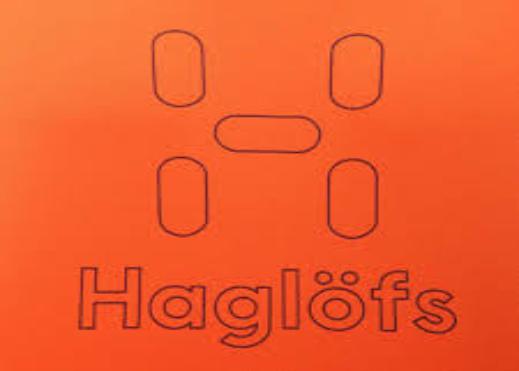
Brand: Haglofs
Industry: Clothes